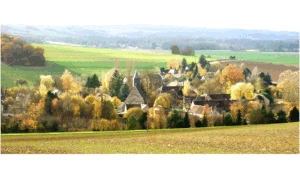
différentes vues de vareilles